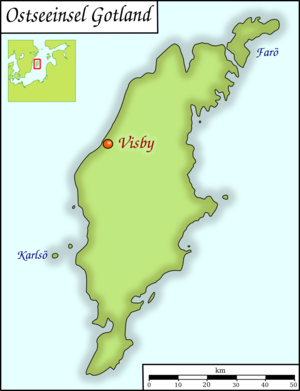
Les Frères des victuailles est un groupe de corsaires qui devinrent pirates. Ils furent engagés en 1392 par le duc de Mecklembourg, Albrecht de Mecklembourg, l'ancien roi de Suède, pour attaquer les navires danois, car la reine Marguerite Iʳᵉ de Danemark avait emprisonné Albrecht de Mecklembourg pour que lui et son fils renoncent au trône de Suède.